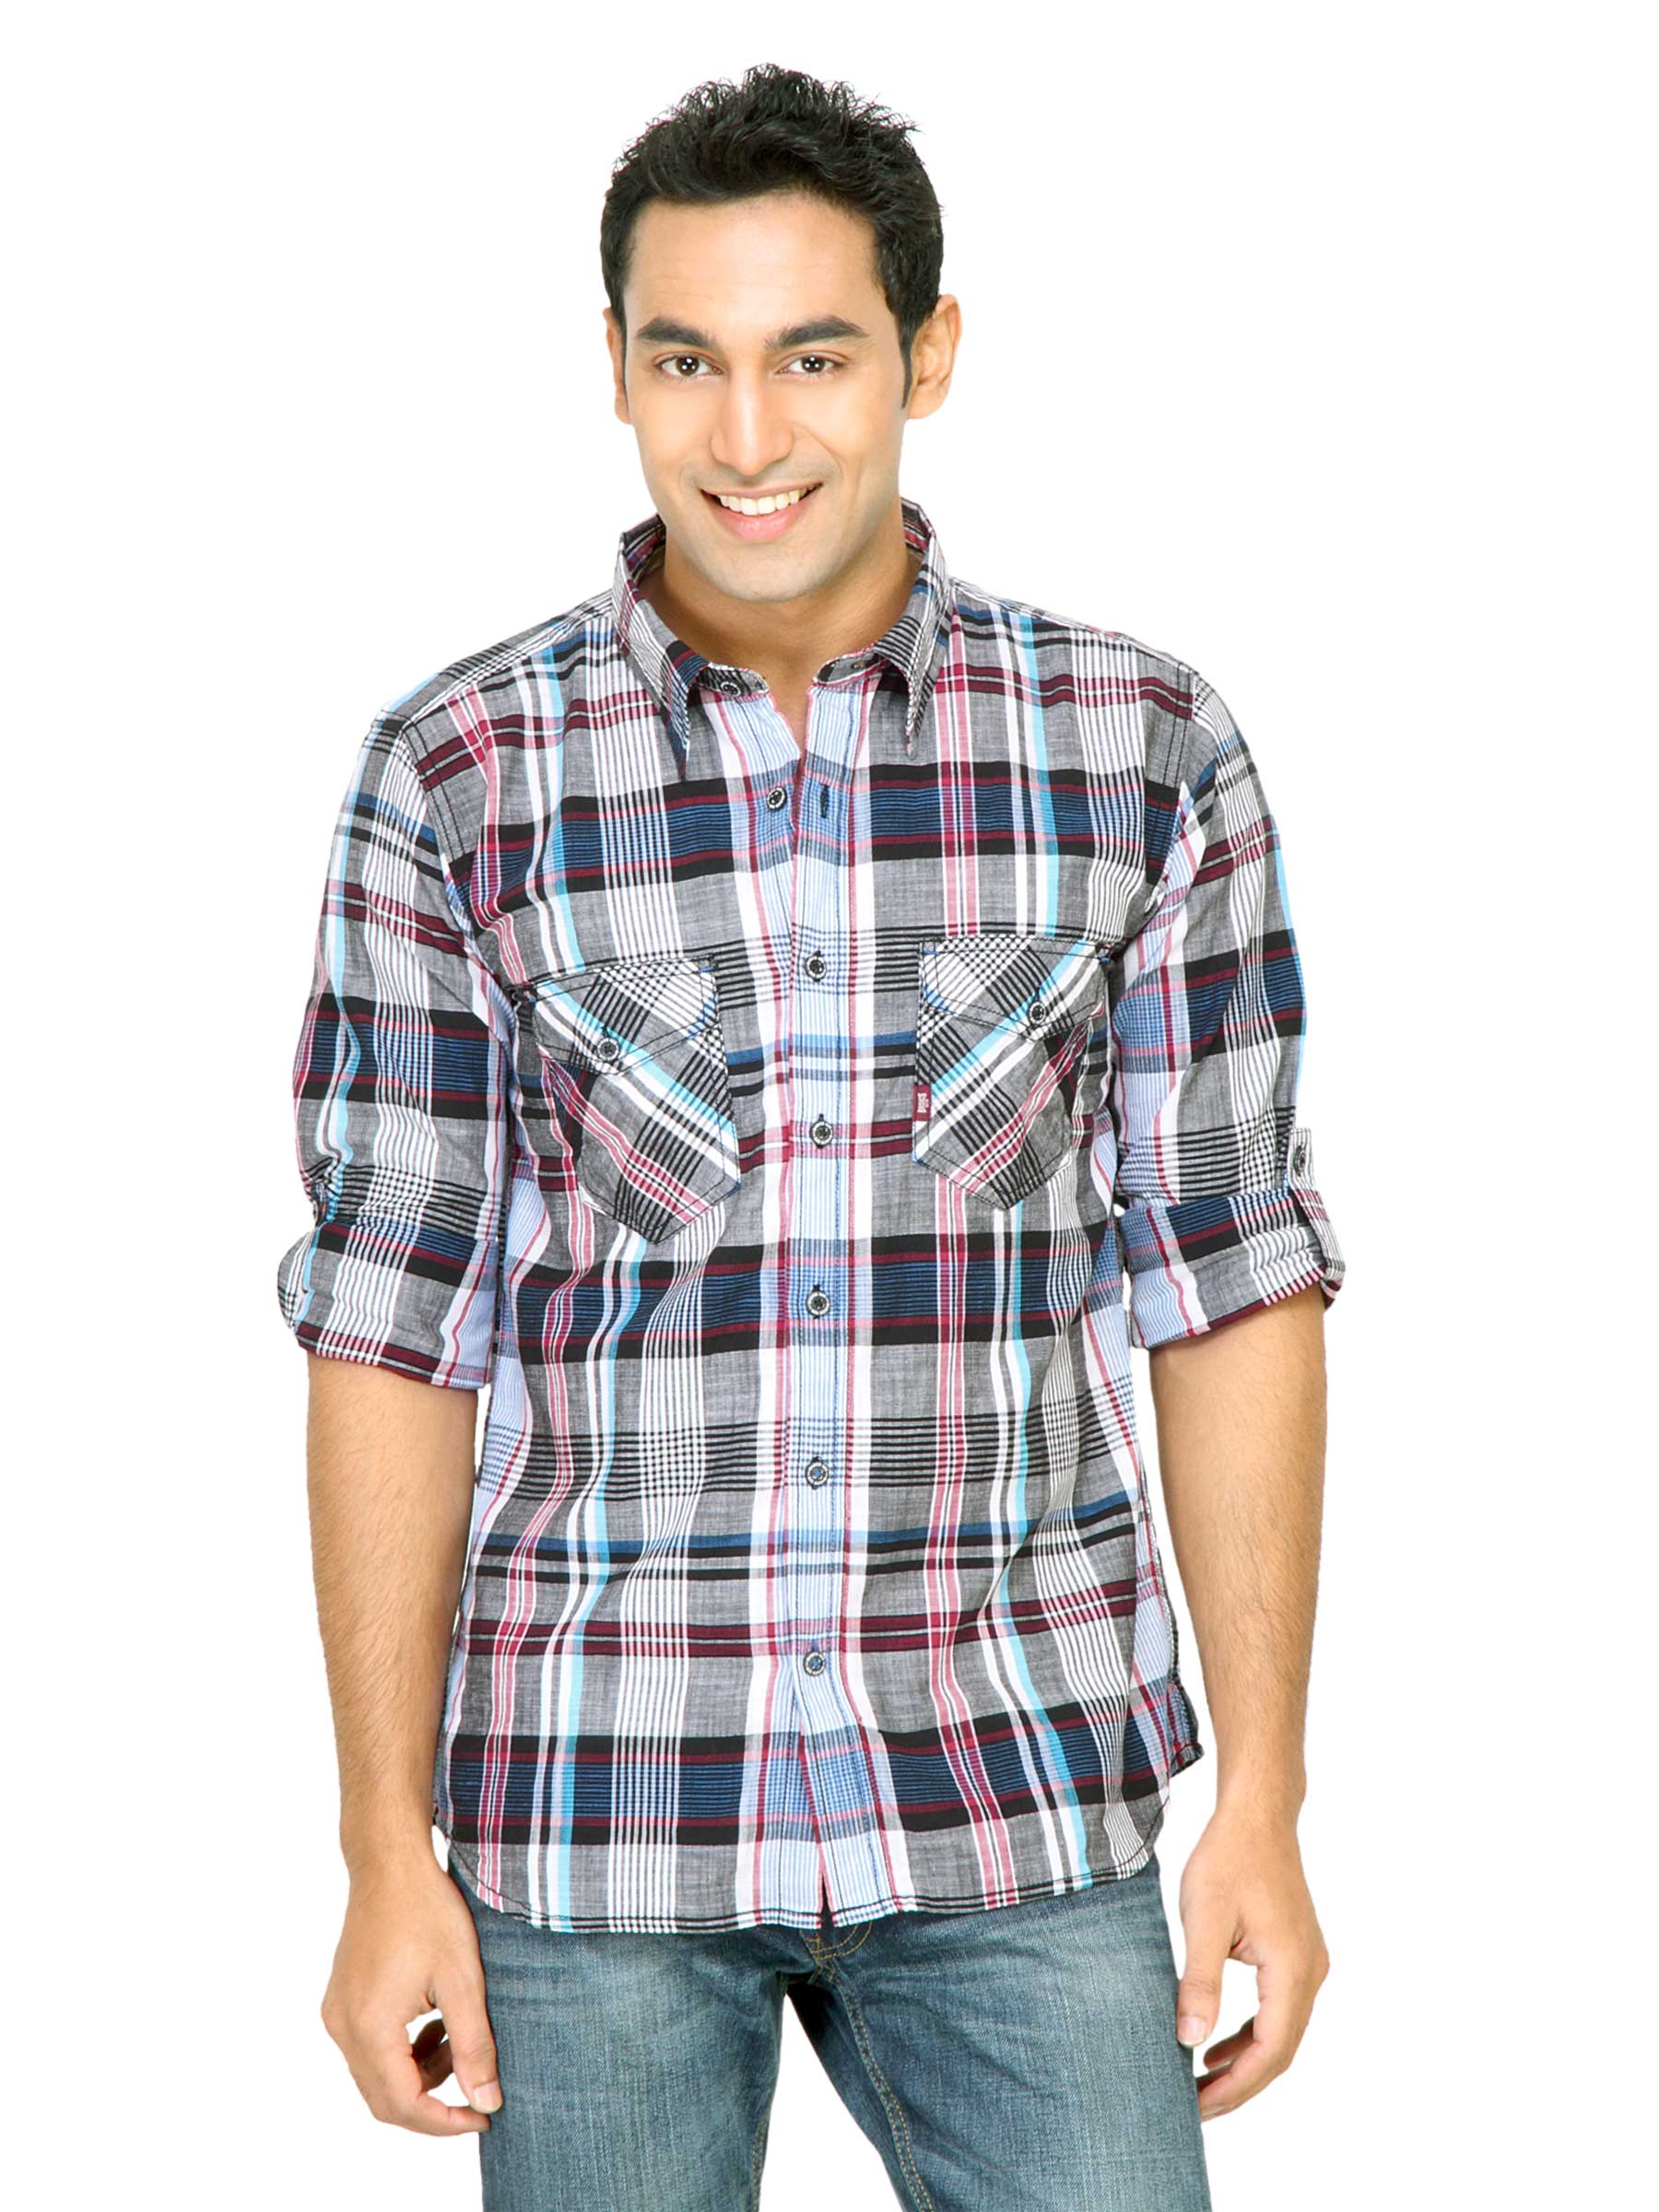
Basics Men Black Slim Fit Checked Shirt
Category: Apparel / Topwear / Shirts
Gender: Men
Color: Black
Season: Fall 2011
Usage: Casual